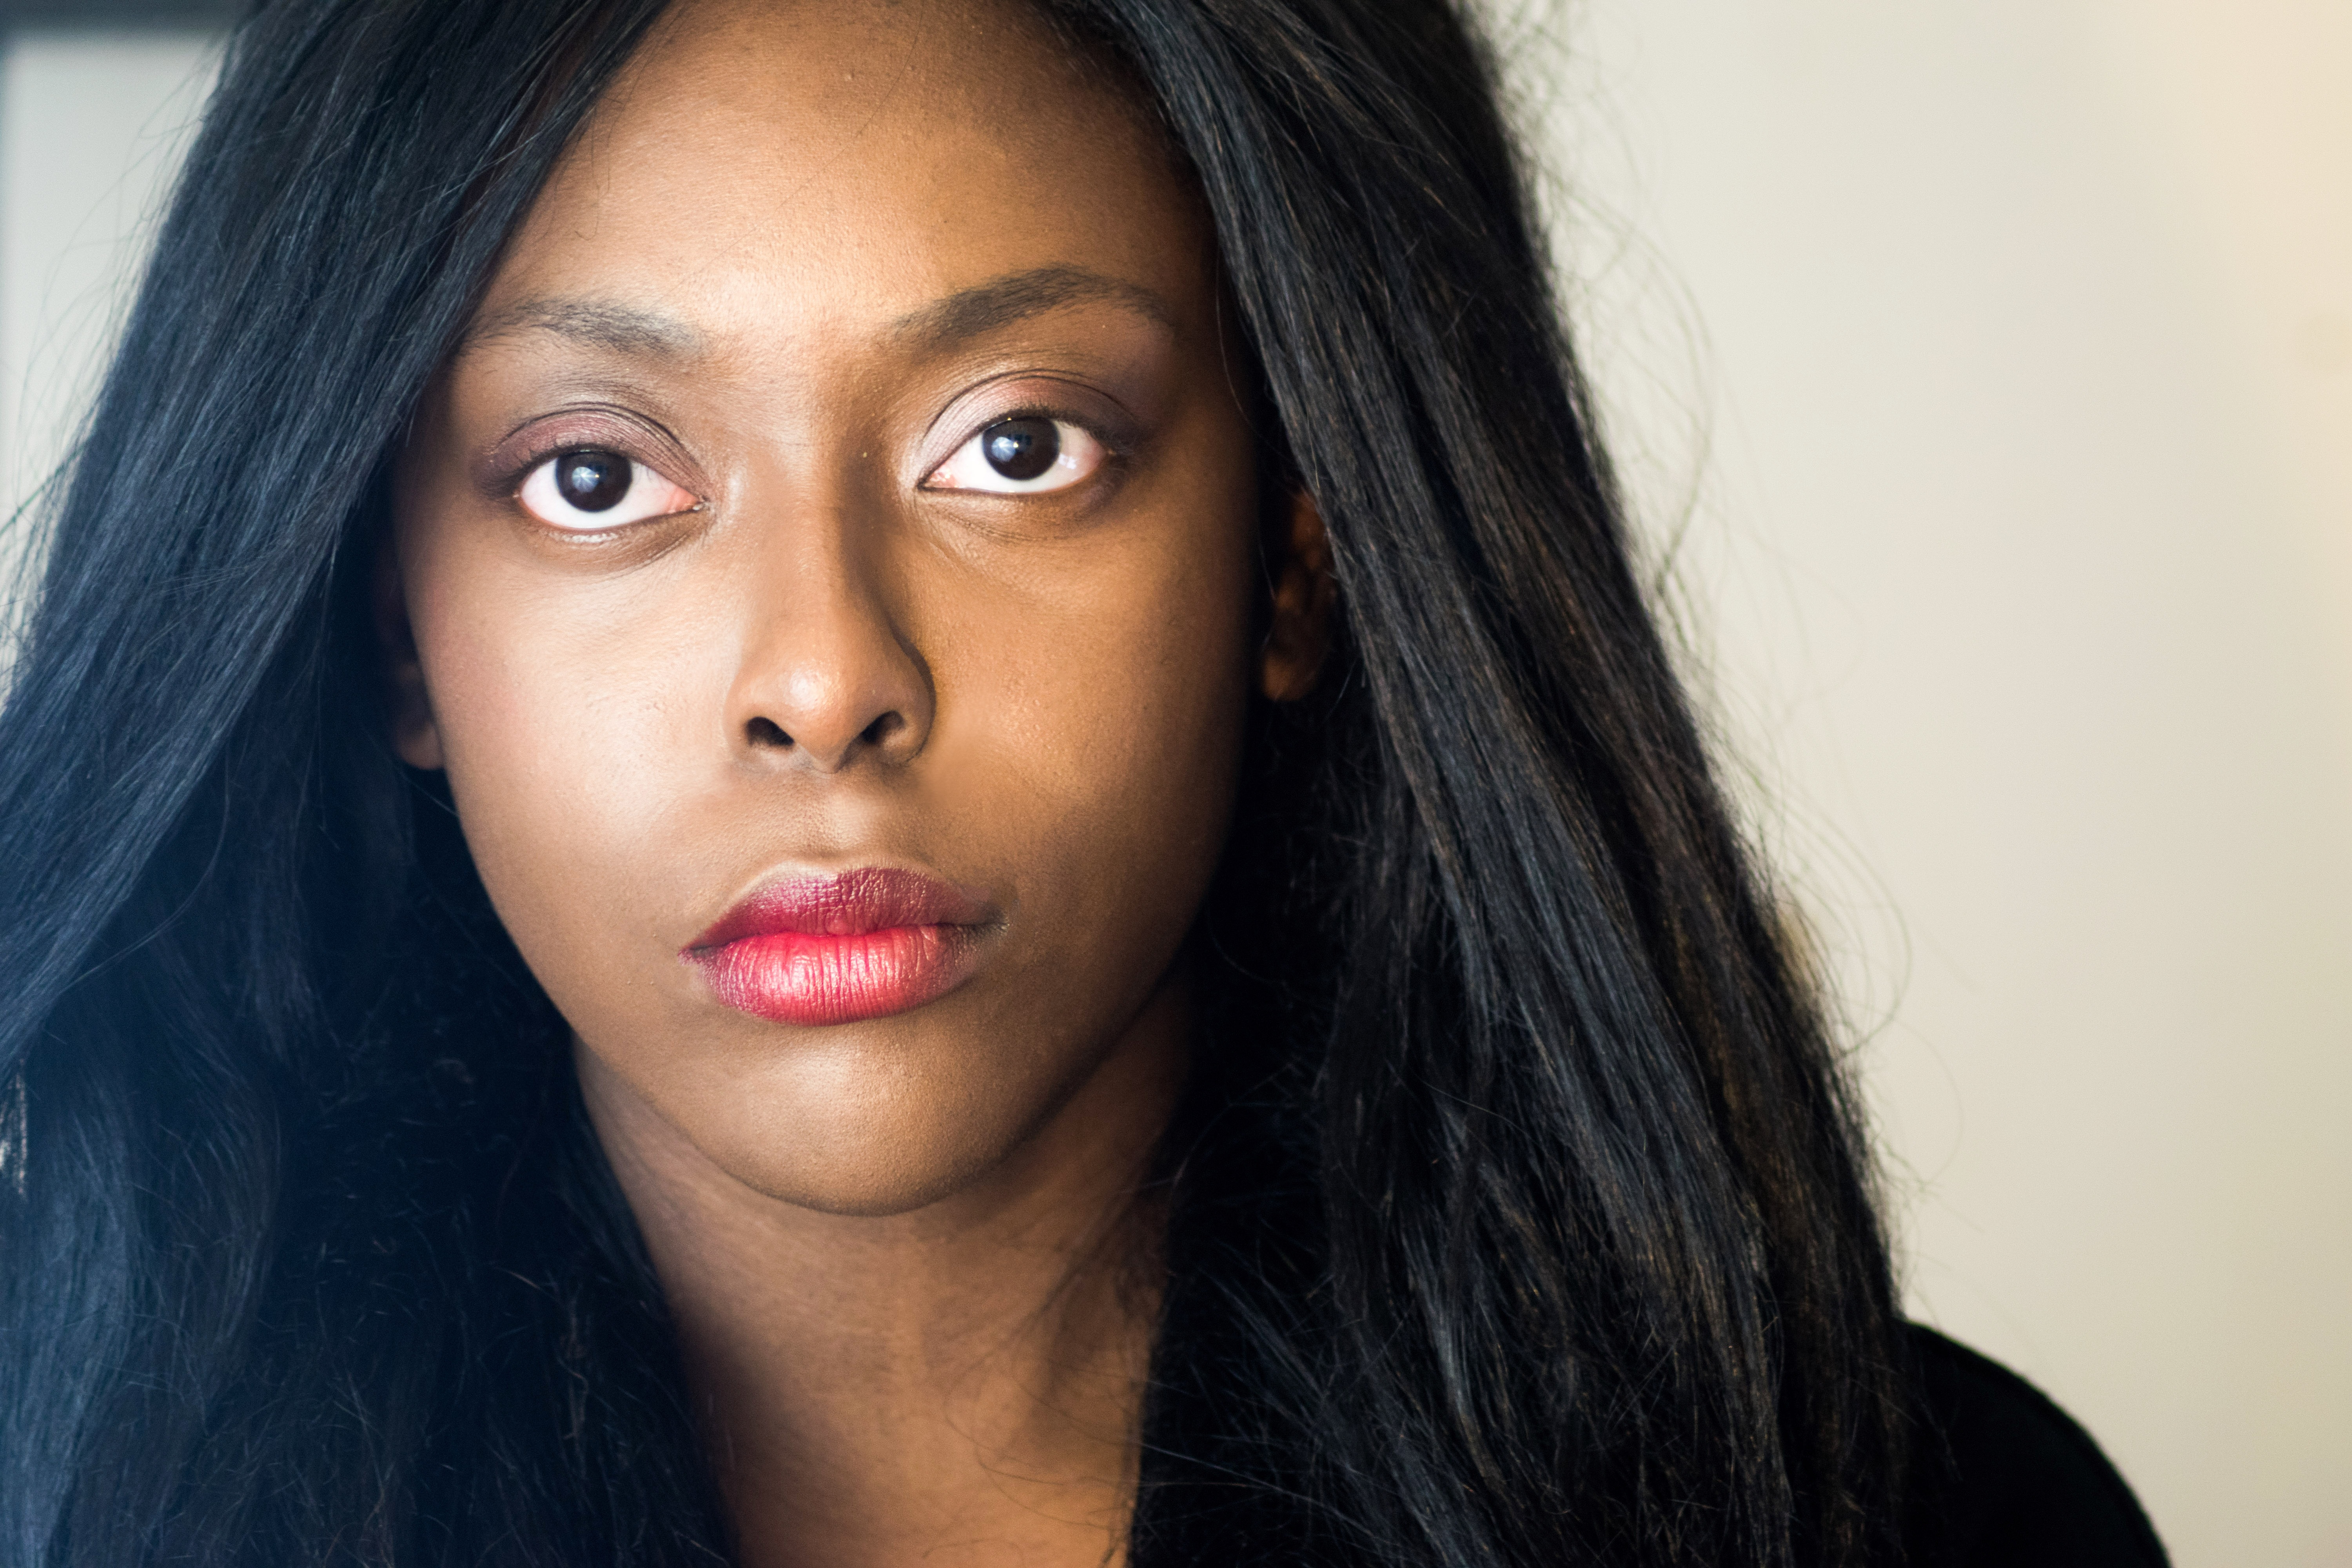
person, glowing, people, girl, woman, hair, photography, cute, female, portrait, model, young, golden, red, color, fashion, blue, black, lady, facial expression, lip, smile, makeup, eyebrow, mouth, long hair, close up, human body, black hair, face, nose, cheek, gold, happy, eye, queen, bright, head, look, skin, beauty, passion, emotional, sexy, style, elegant, pretty, organ, princess, attractive, elegance, gorgeous, glamour, vogue, charming, photo shoot, chic, front facing, brown hair, portrait photography